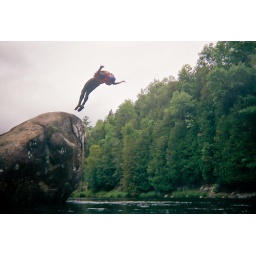
This is the rock in the middle of the river the several of us took the opportunity to jump off of.